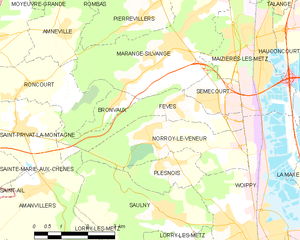
Fèves est une commune française située dans le département de la Moselle, en région Grand Est.